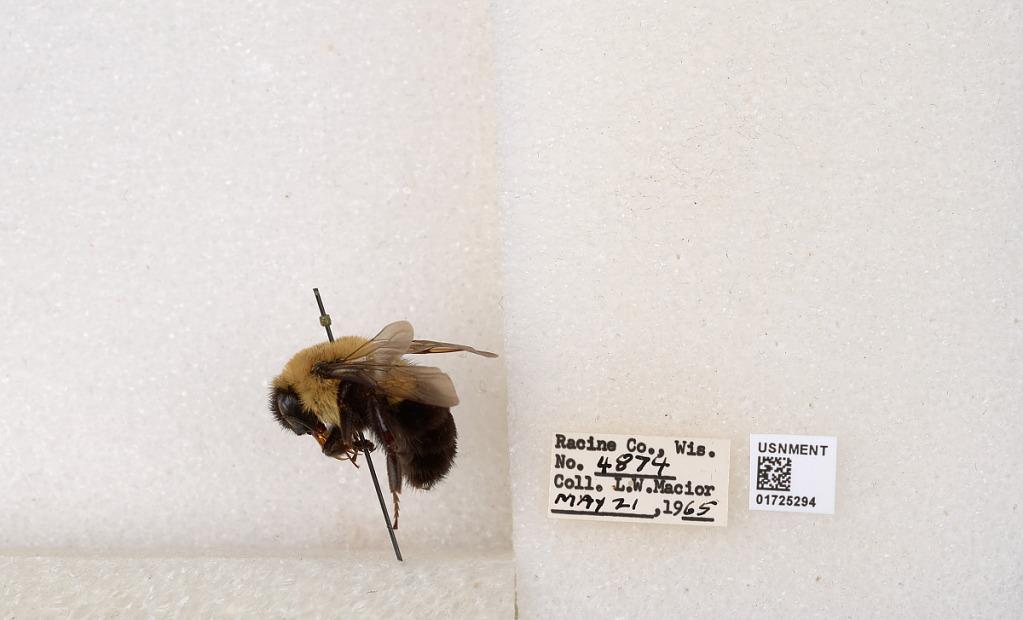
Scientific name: Bombus impatiens Cresson
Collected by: L. Macior
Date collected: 1965-5-21
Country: United States
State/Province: Wisconsin
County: Racine
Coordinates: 42.7299, -87.8123